Uprisings led by women

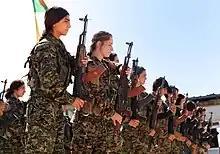
The YPG, Women's Protection Units

Women-led uprisings are mass protests that are initiated by women as an act of resistance or rebellion in defiance of an established government. A protest is a statement or action taken part to express disapproval of or object an authority, most commonly led in order to influence public opinion or government policy. They range from village food riots against imposed taxes to protests that initiated the Russian Revolution.